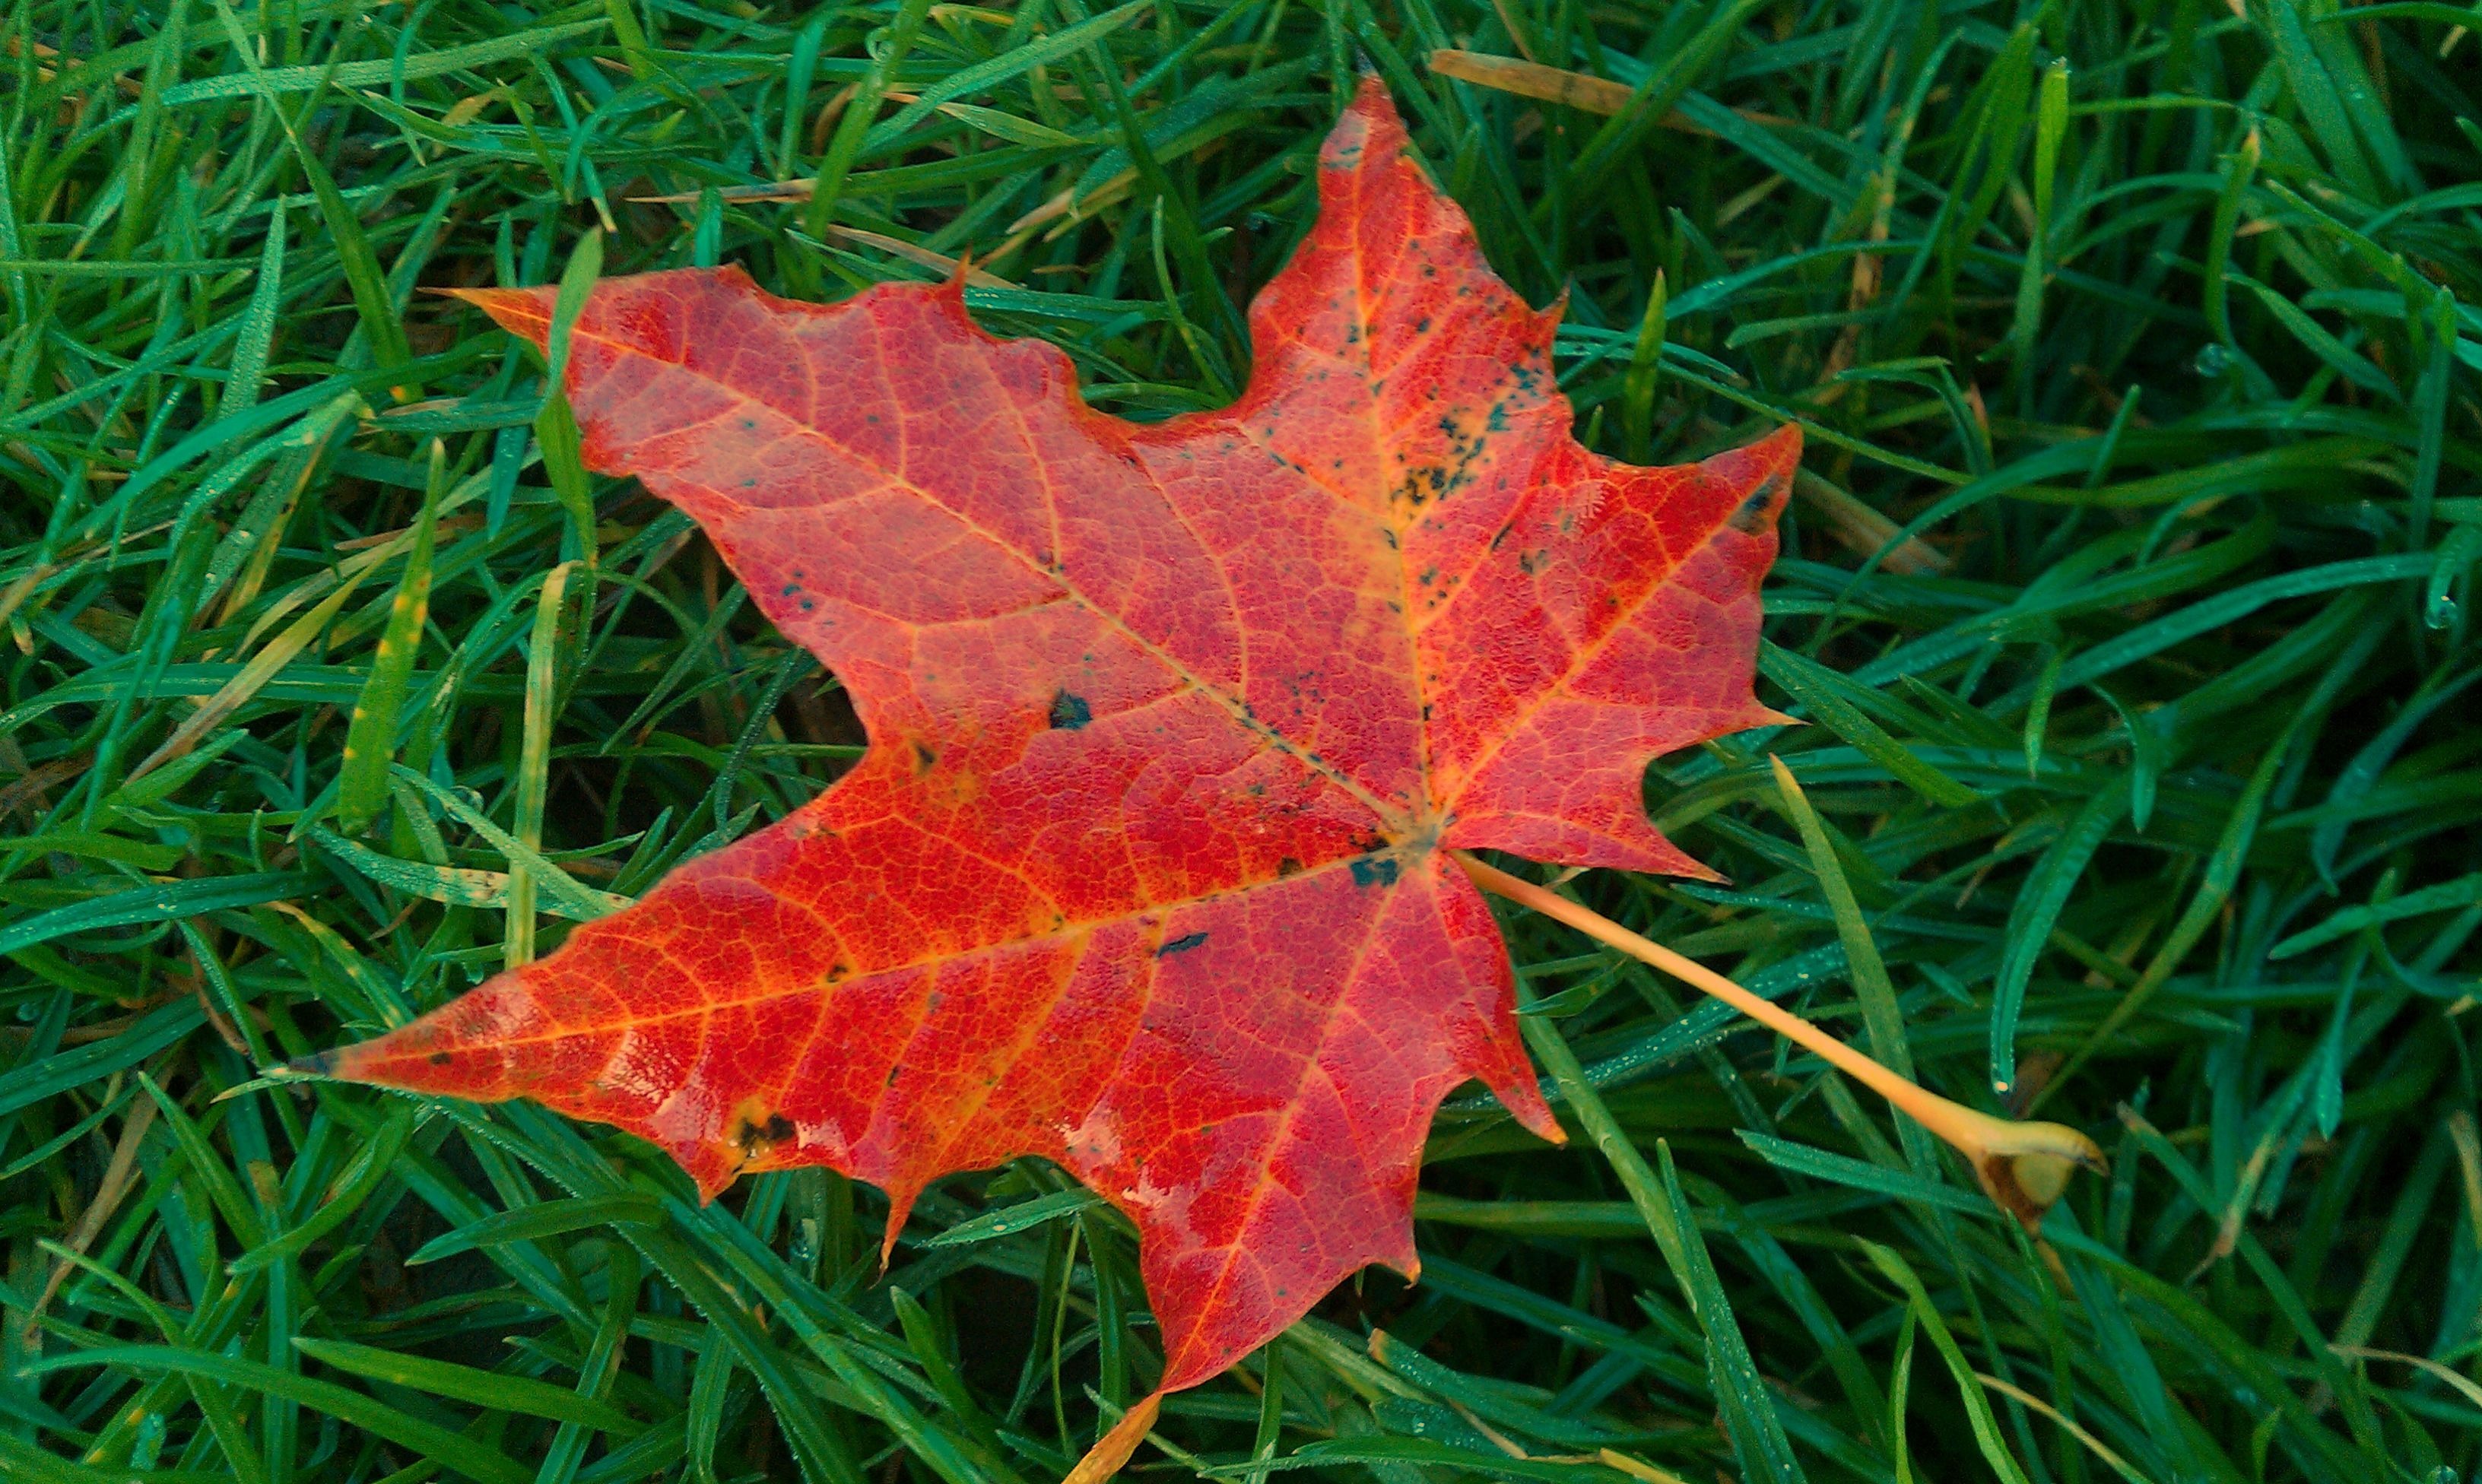
tree, grass, plant, leaf, flower, autumn, botany, colorful, flora, season, maple tree, maple leaf, fall foliage, flowering plant, sheet in the autumn, annual plant, plant stem, woody plant, land plant